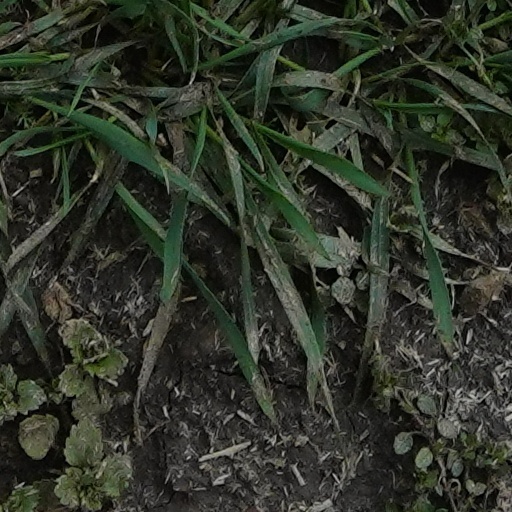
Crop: wheat